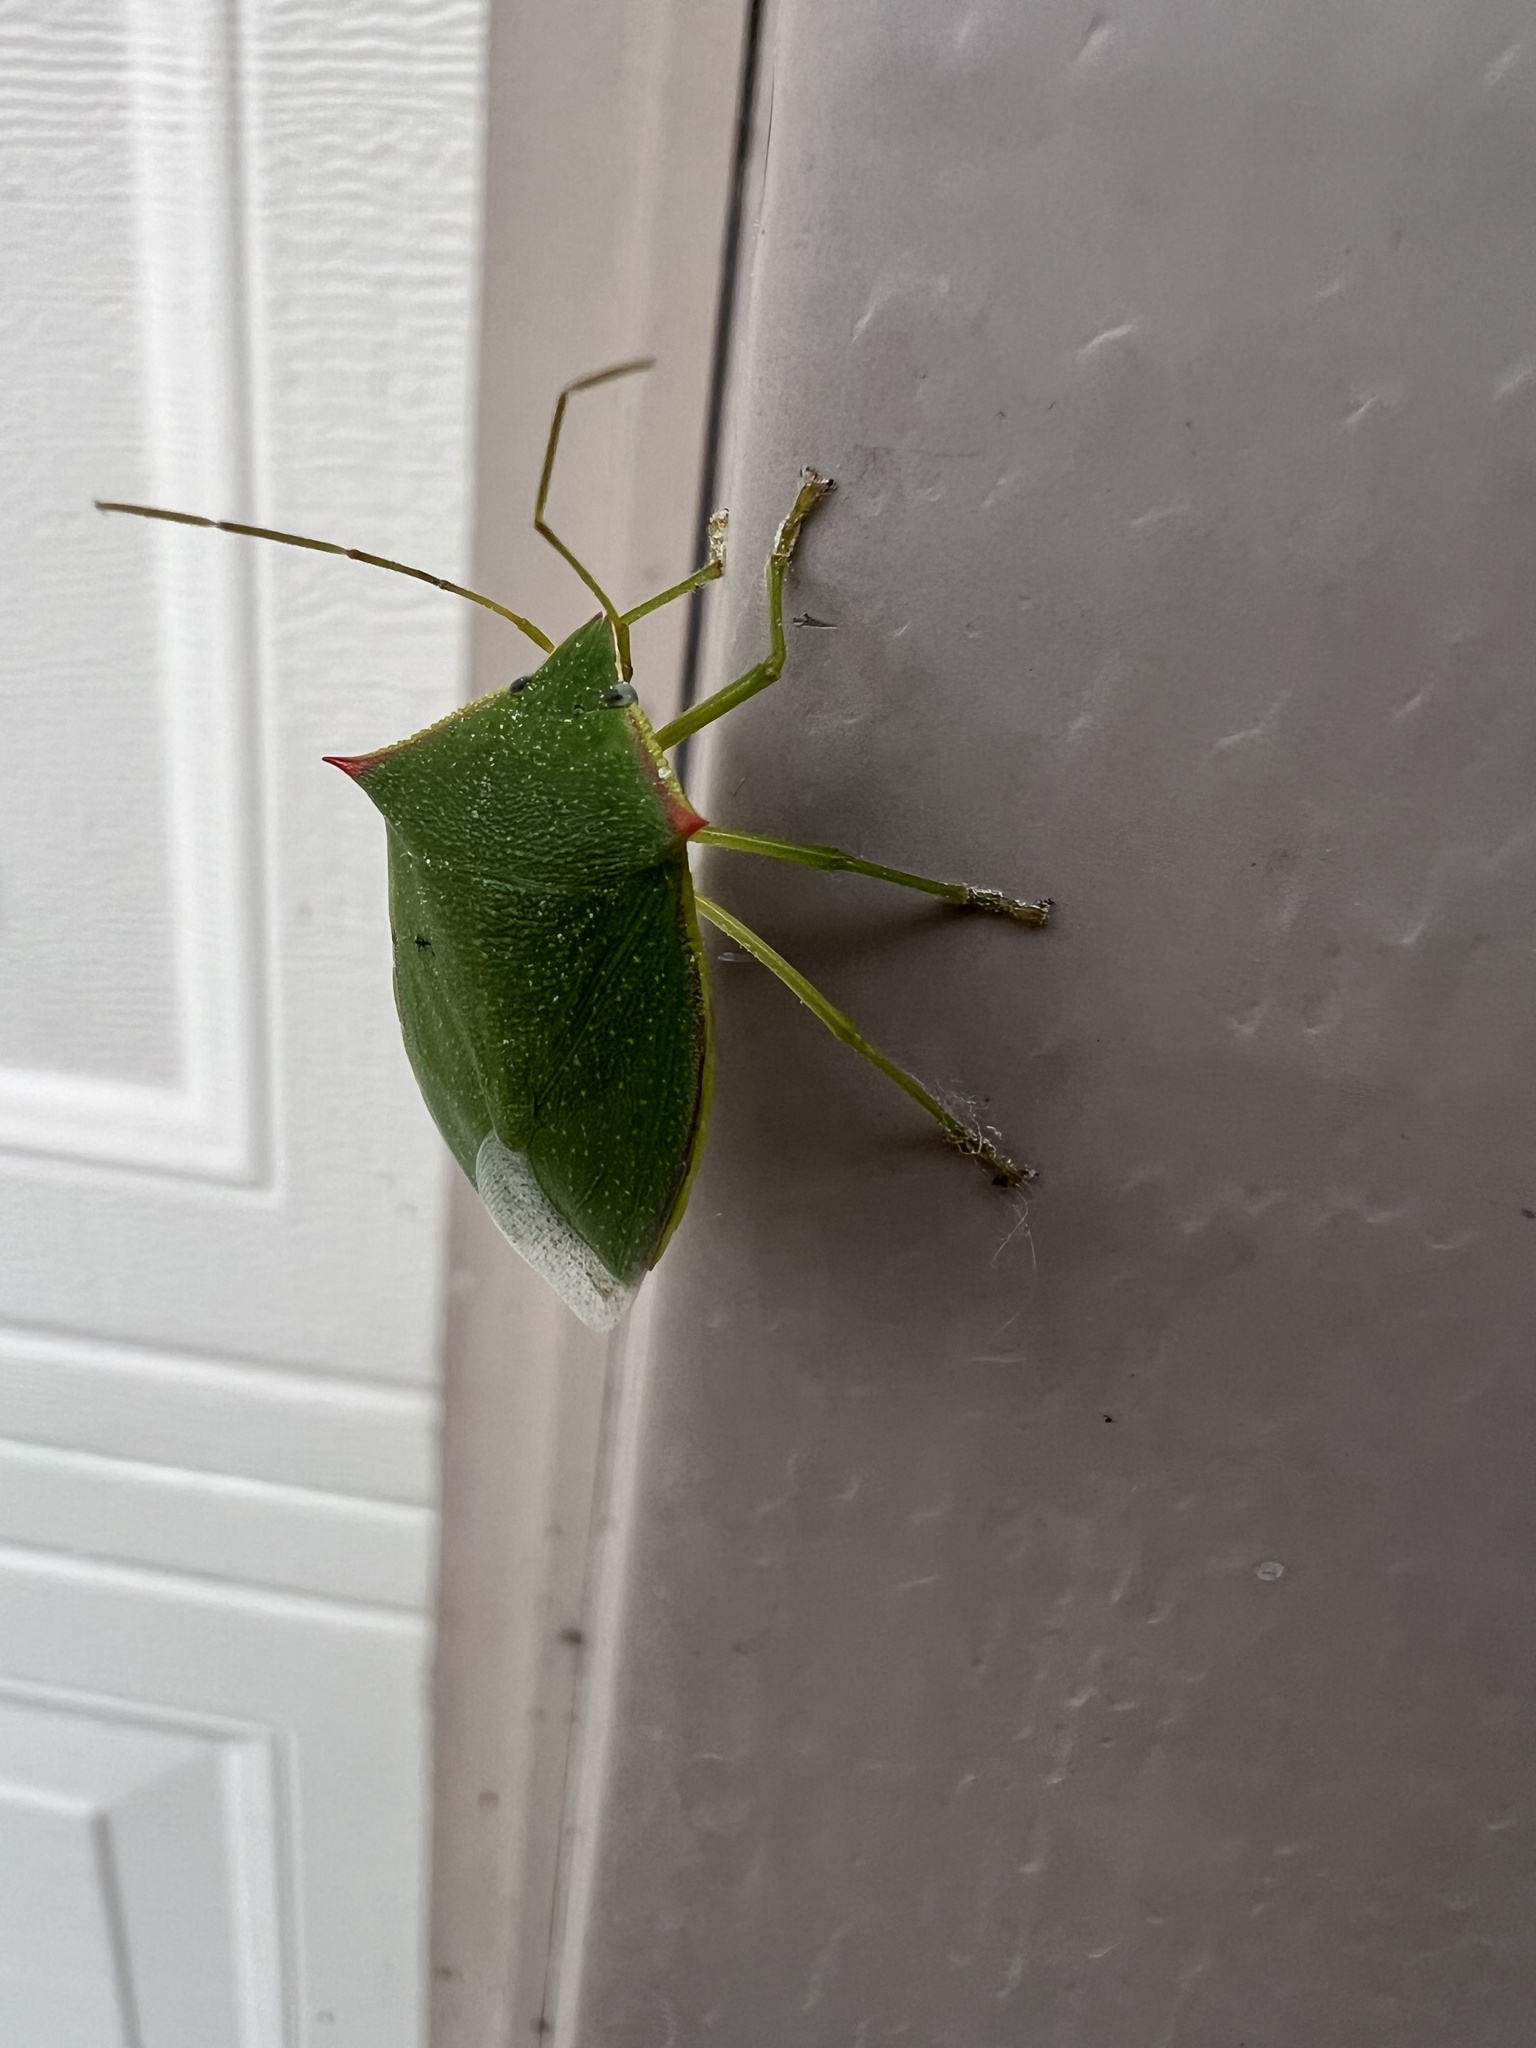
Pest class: stink_bug